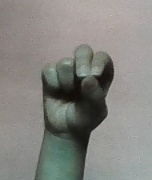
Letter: gaaf